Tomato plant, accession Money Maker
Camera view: horizontal (90 deg, fisheye); turntable rotation: 240 degrees
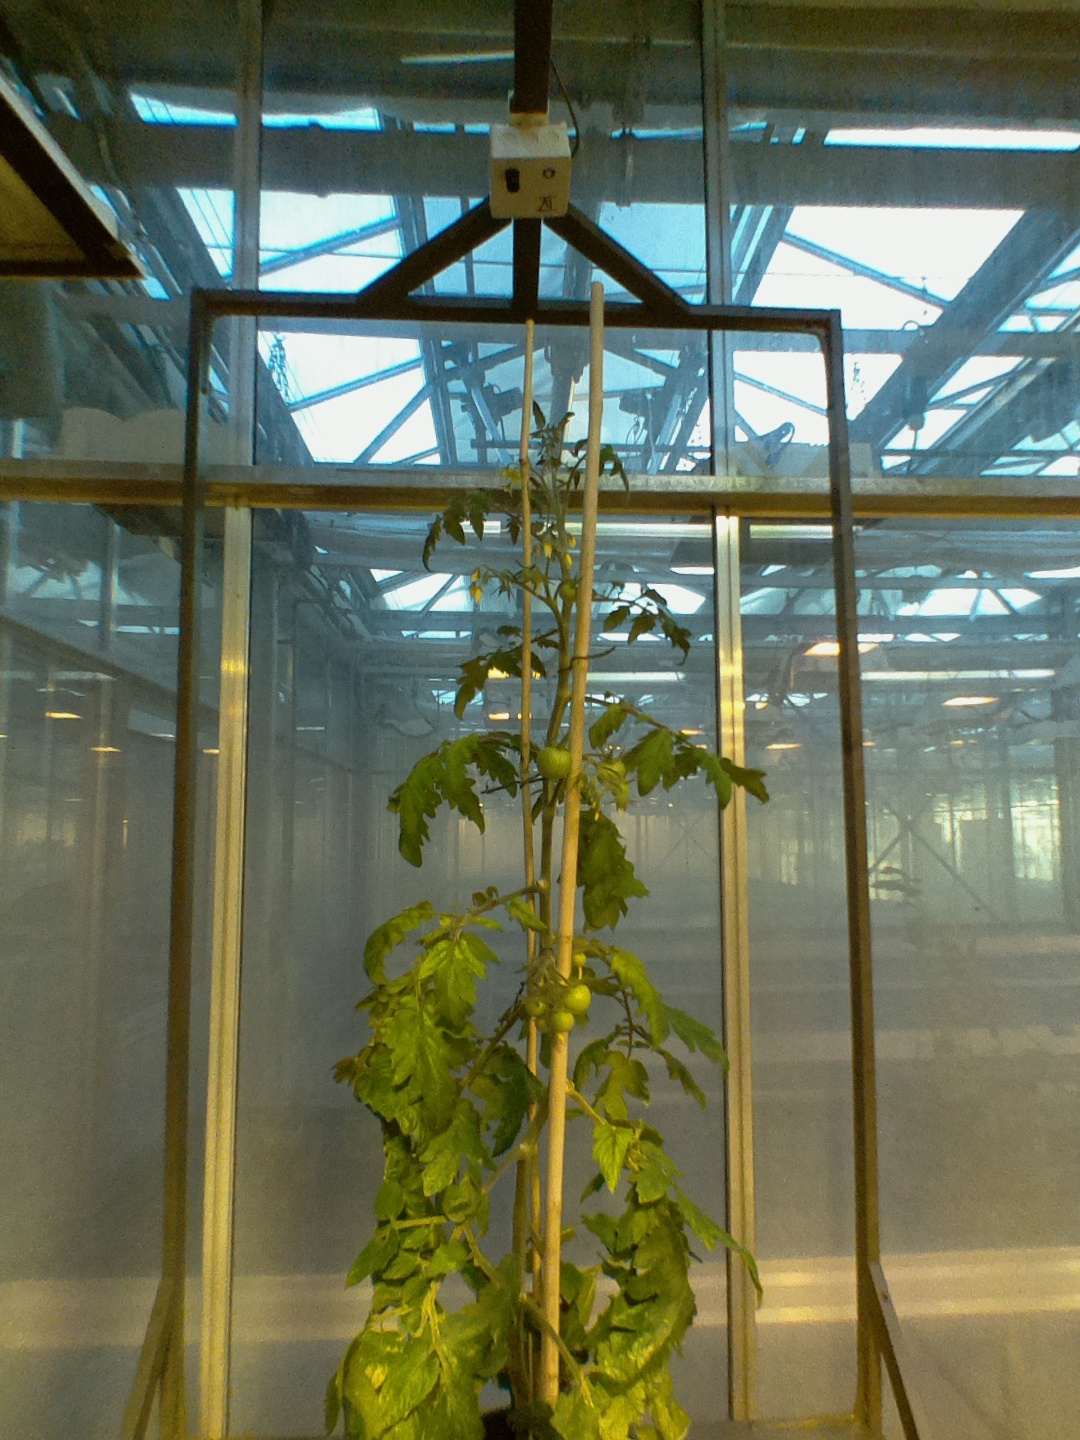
BBCH growth stage 73: 30%-40% of final fruit size